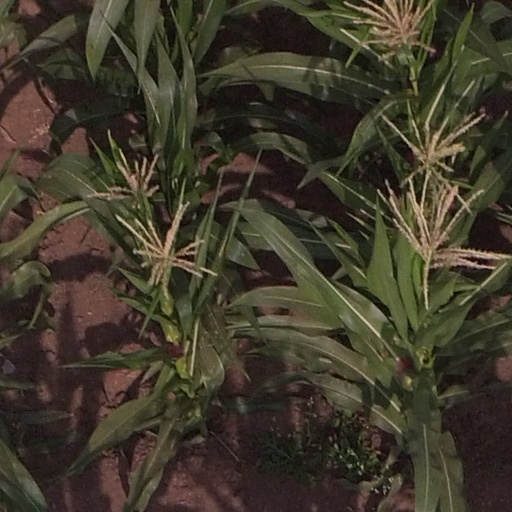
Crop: maize; corn